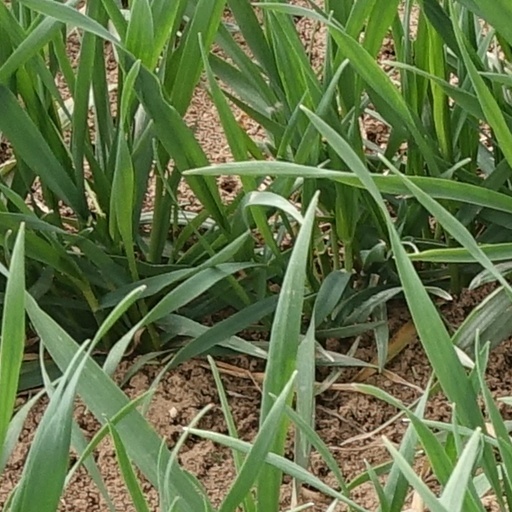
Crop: wheat